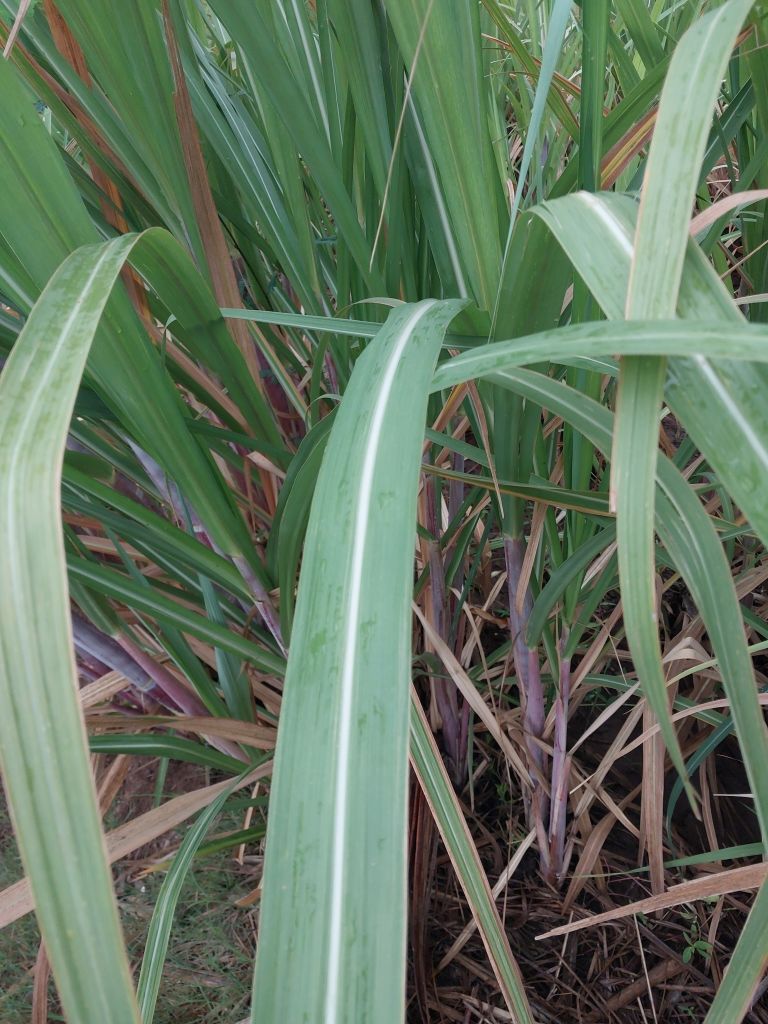
Label: Healthy